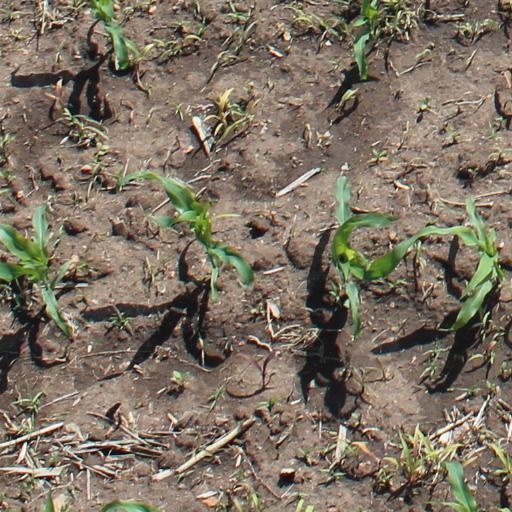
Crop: maize; corn